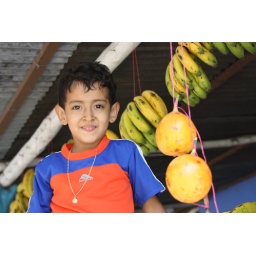
young boy selling fruits beside the road, Colombia